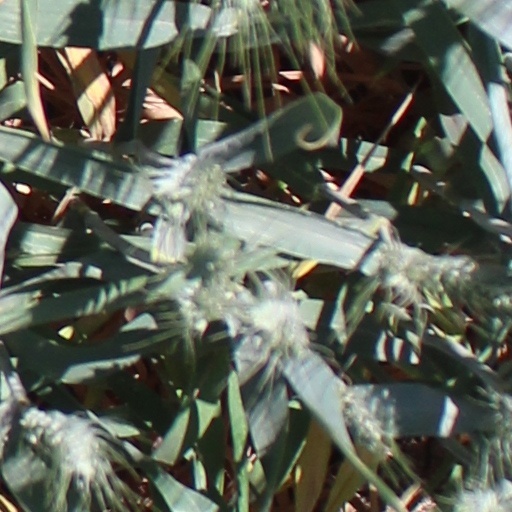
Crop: wheat